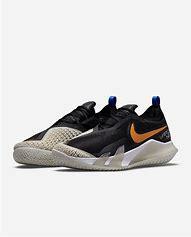
Brand: Nike
Model: Court React Vapor NXT